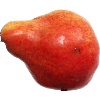
Label: Pear Red 1